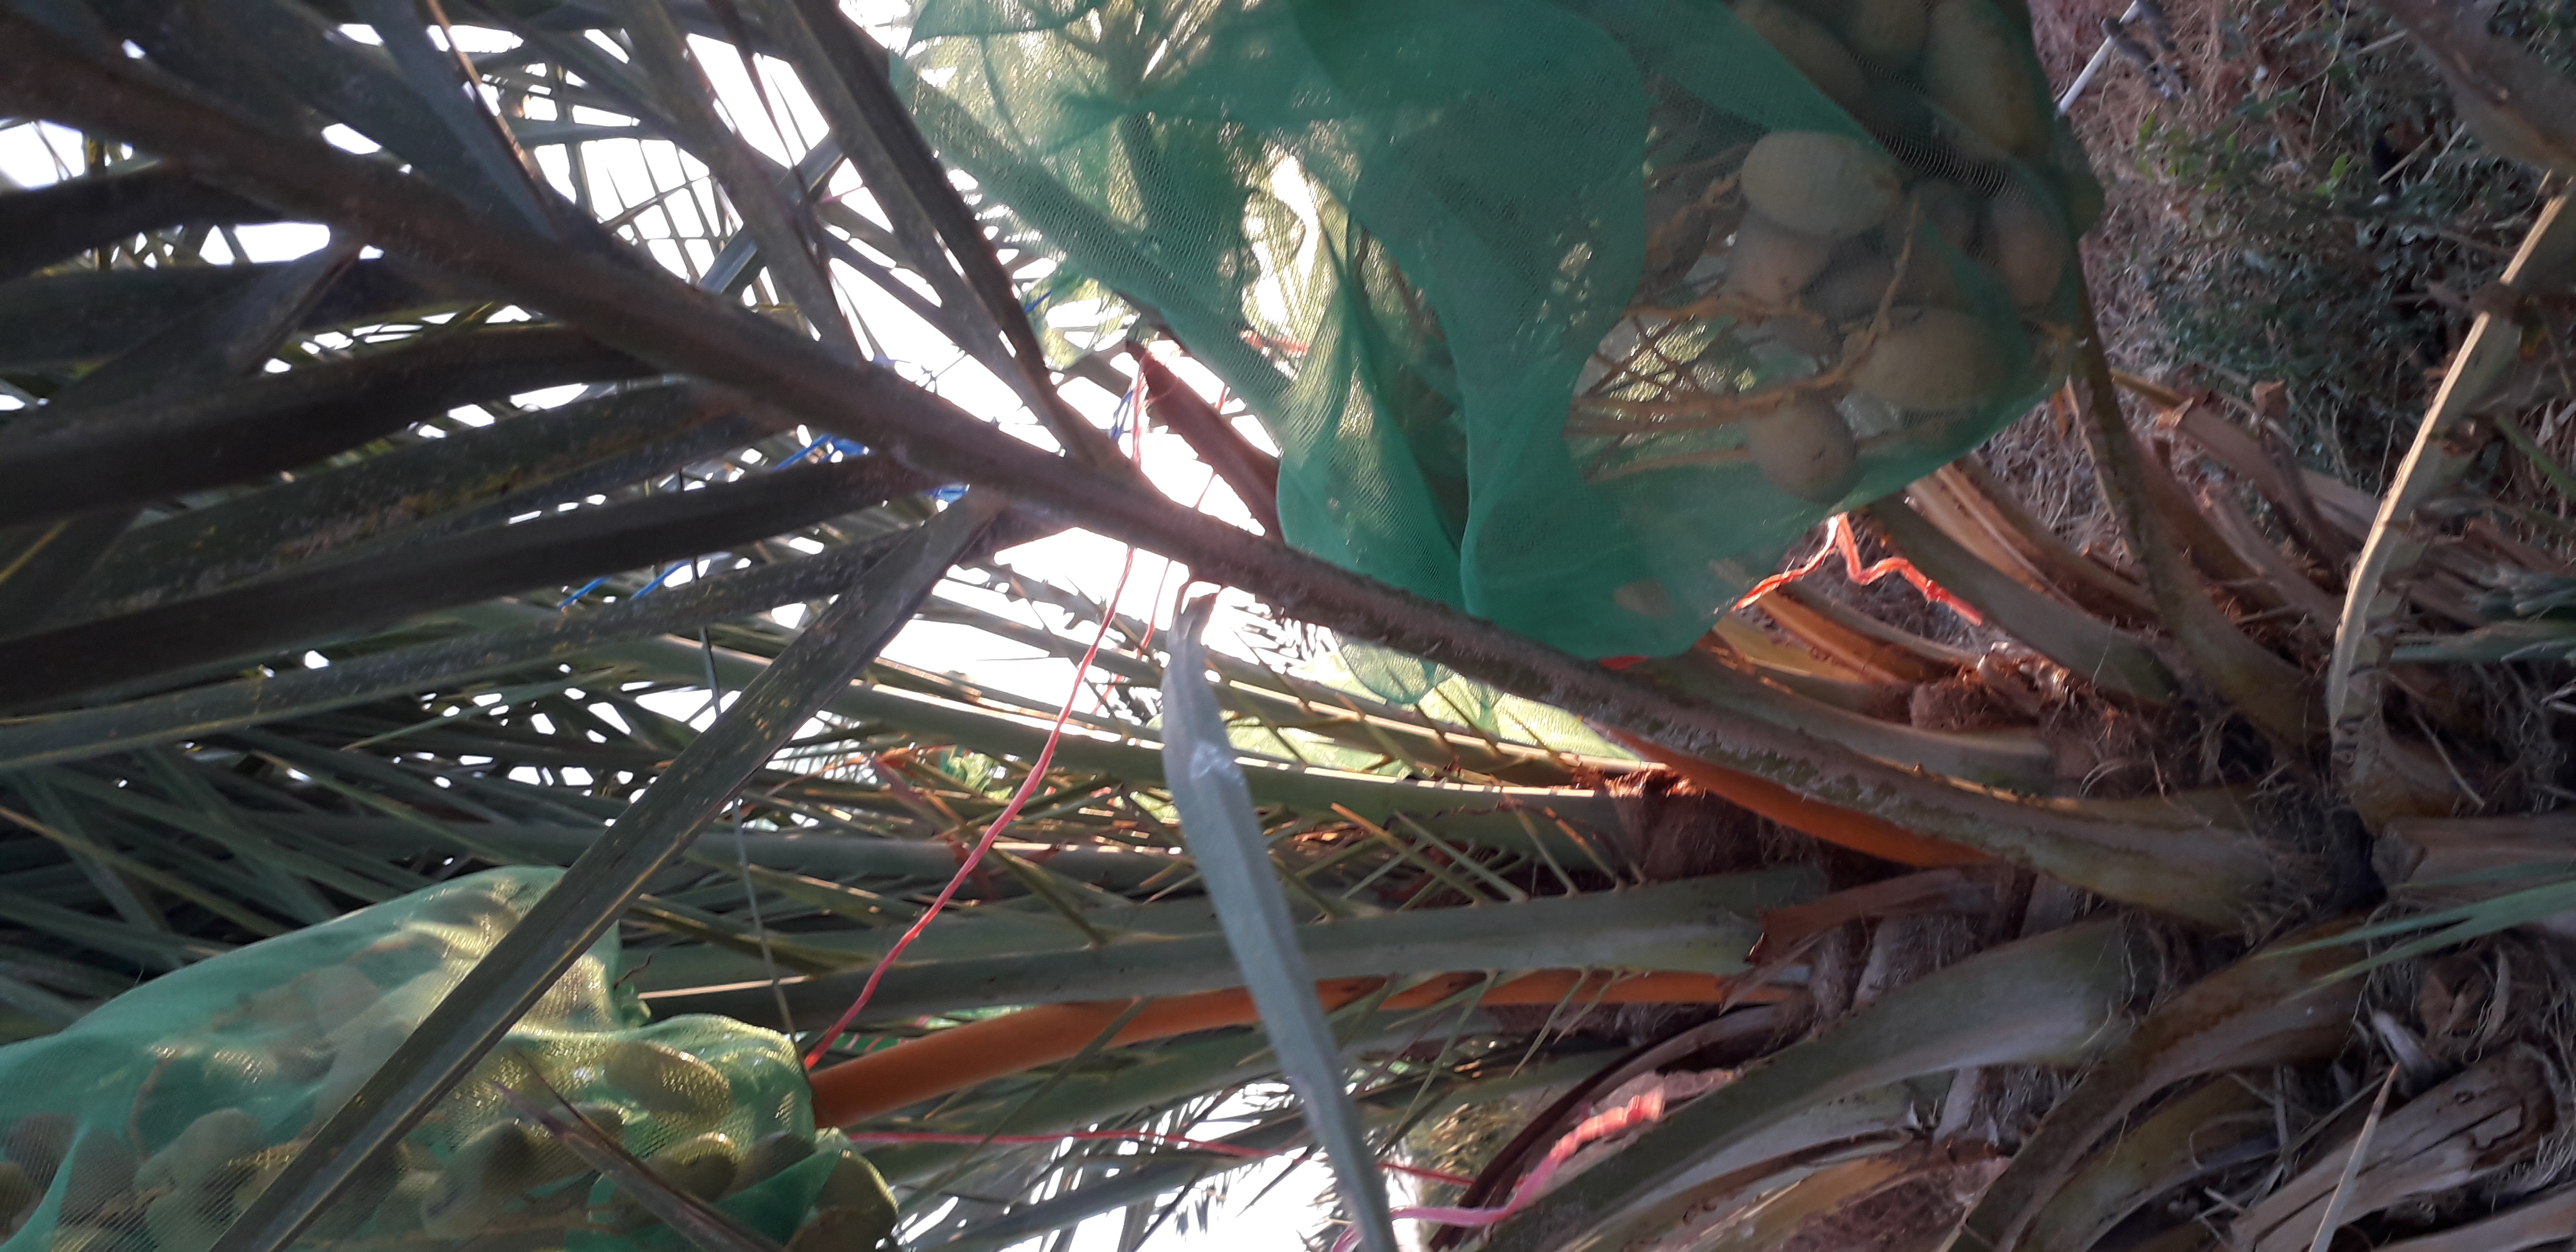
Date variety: Boumajhoul